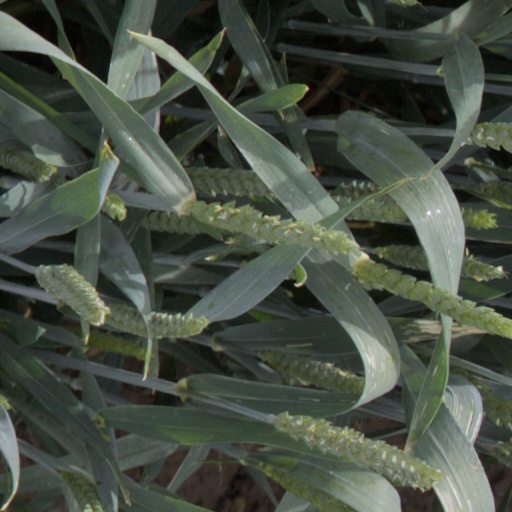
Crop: wheat